Saskatchewan

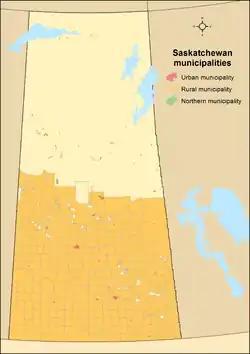
Distribution of Saskatchewan's 466 urban, 296 rural and 24 northern municipalities (2013)

Saskatchewan has the same form of government as the other Canadian provinces with a lieutenant-governor (who is the representative of the King in Right of Saskatchewan), premier, and a unicameral legislature.